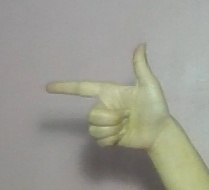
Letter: yaa